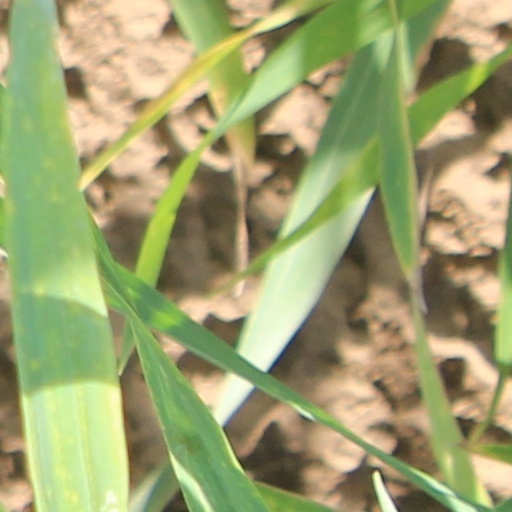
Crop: wheat